Frisian handball

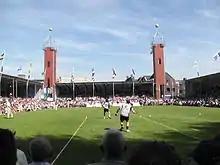
Frisian handball in Franeker

Frisian handball is a traditional Frisian sport, related to American handball and fives, that is most commonly practiced by people from the northern Dutch province of Friesland ("Fryslân"). It is believed to be one of the oldest ballgames and was an unofficial demonstration sport at the 1928 Summer Olympics in Amsterdam. The scoring is similar to tennis. The first team scoring six games wins the match.